Battle of Dobro Pole

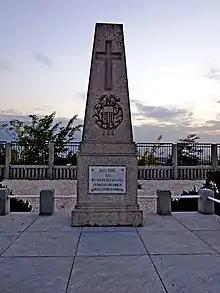
French military cemetery in Skopje

Immediately following the battle, Entente forces were defeated in the Battle of Doiran at Lake Doiran on 18 September. However, the breach of the defensive line at Dobro Pole enabled the Allies to penetrate into Vardar Macedonia and send reinforcements to Doiran. The Bulgarians rushed to the defense of their homeland, abandoning Vardar Macedonia, in order to prevent a future occupation by the Entente. Having suffered many losses at Doiran, the Allied forces allowed the Bulgarians to peacefully withdraw over the border. A combination of factors, including combat fatigue and poor supplies, led to the Radomir Rebellion. On 25 September, a band of Bulgarian deserters who had previously fled from Dobro Pole arrived at Kyustendil, looting the city and putting the Bulgarian High Command to flight. The mass of retreating Bulgarian mutineers then converged on the railway center of Radomir in Bulgaria, just from the capital city of Sofia. On 27 September, the leaders of the Bulgarian Agrarian National Union took control of these troops and proclaimed the establishment of the Bulgarian Republic. About rebellious troops threatened Sofia the following day.